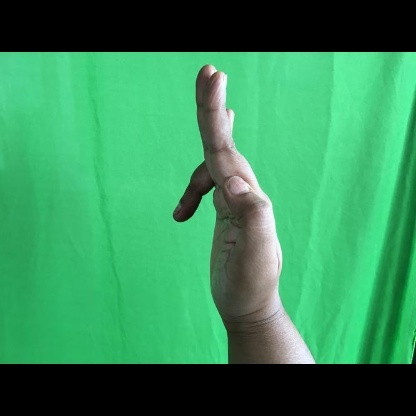
Mudra: Ardhapathaka